La Banque postale

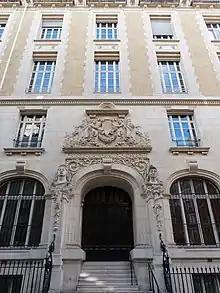
Former seat of the (rue Saint-Romain, Paris), a predecessor to La Banque Postale

In 1882 the French state established the Caisse Nationale d'Épargne (CNE) to manage retail savings collected through the French network of post offices. The CNE thus competed for the collection of small retail savings with the local Caisses d'Épargne (also known in that context as ) which were private-sector entities.